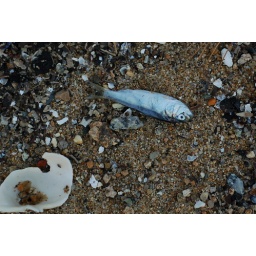
fish in sand